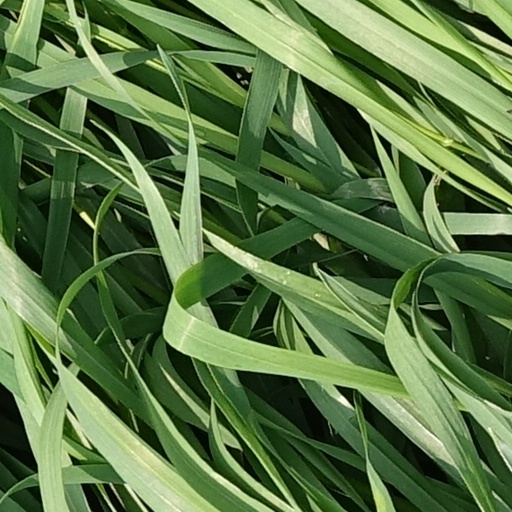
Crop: wheat